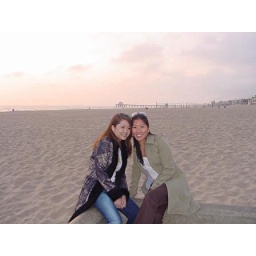
may & sarah in fornt of the 90210 beach house